Juicy Fruit

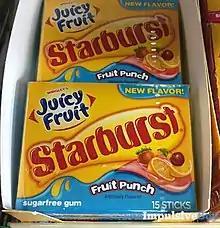
Along with the standard flavor, they have also done collaborations with Starburst to release Fruit Punch, Cherry and Watermelon flavors.

Which fruit serves as the model for its flavor is kept vague in advertising, though in 2003, advertising agency BBDO characterized it as a combination of banana and pineapple, and some people say it resembles jackfruit. According to two books in the "Imponderables" series, peach is one crucial flavor among many others.